Germain of Paris

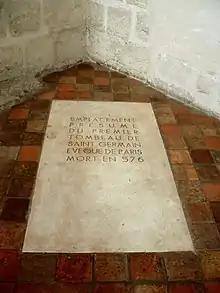
Germain's tomb, Chapelle St Symphorien

During his war on Spain in the year 542, King Childebert besieged Zaragoza. Upon hearing that the inhabitants had placed themselves under the protection of the martyr Vincent of Saragossa, Childebert raised his siege and spared the city. In gratitude, the bishop of Zaragoza presented him with Vincent's stole. When Childebert returned to Paris, he caused a church to be erected to receive the relic. In 558 St. Vincent's church was completed and dedicated by Germain on 23 December; on the very same day, Childebert died. A monastery was erected near the church. Its abbots had both spiritual and temporal jurisdiction over the suburbs of Saint-Germain until about the year 1670. The church was frequently plundered and set on fire by the Normans in the ninth century. It was rebuilt in 1014 and dedicated in 1163 by Pope Alexander III.